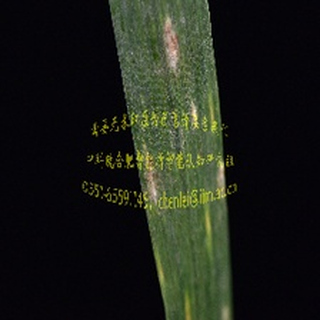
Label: wheat_mildew